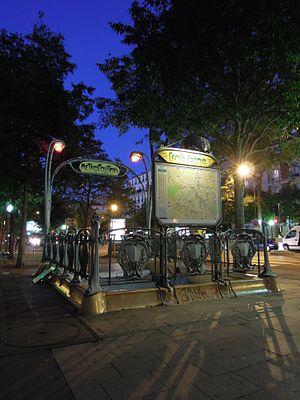
Édicule Guimard de la station de métro Campo-Formio, Boulevard de l'Hôpital (Inscrit, 1978) This building is indexed in the Base Mérimée, a database of architectural heritage maintained by the French Ministry of Culture,